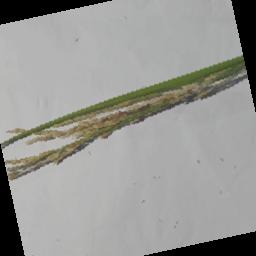
Label: Rice___Neck_Blast